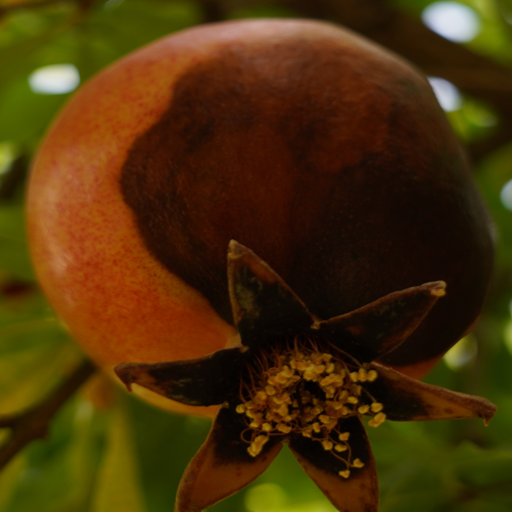
Label: Colletotrichum spp